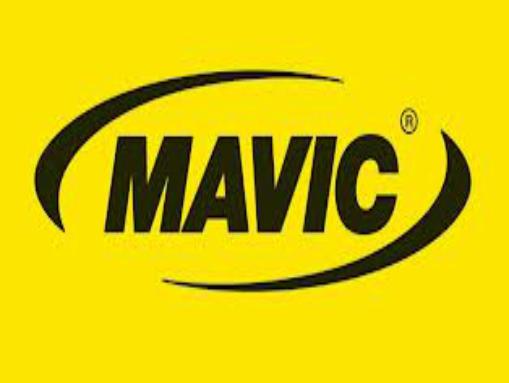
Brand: Mavic
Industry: Electronic